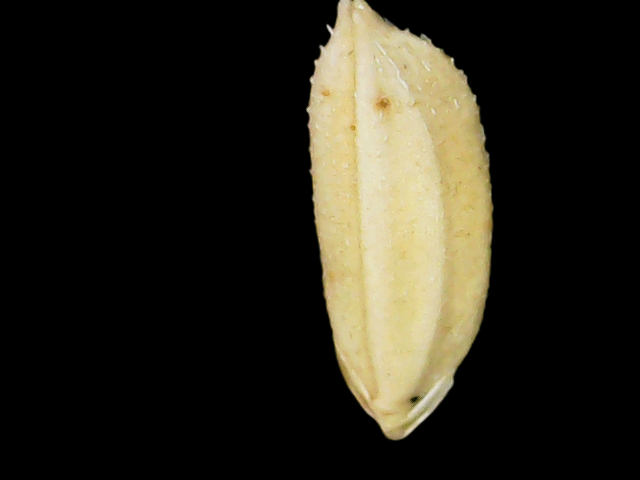
Rice variety: Bd33